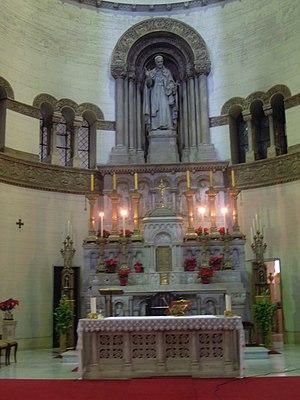
La basilique San Camillo de Lellis est une église romaine située dans le rione de Sallustiano sur la via Sallustiana. Elle est dédiée au moine Camille de Lellis.